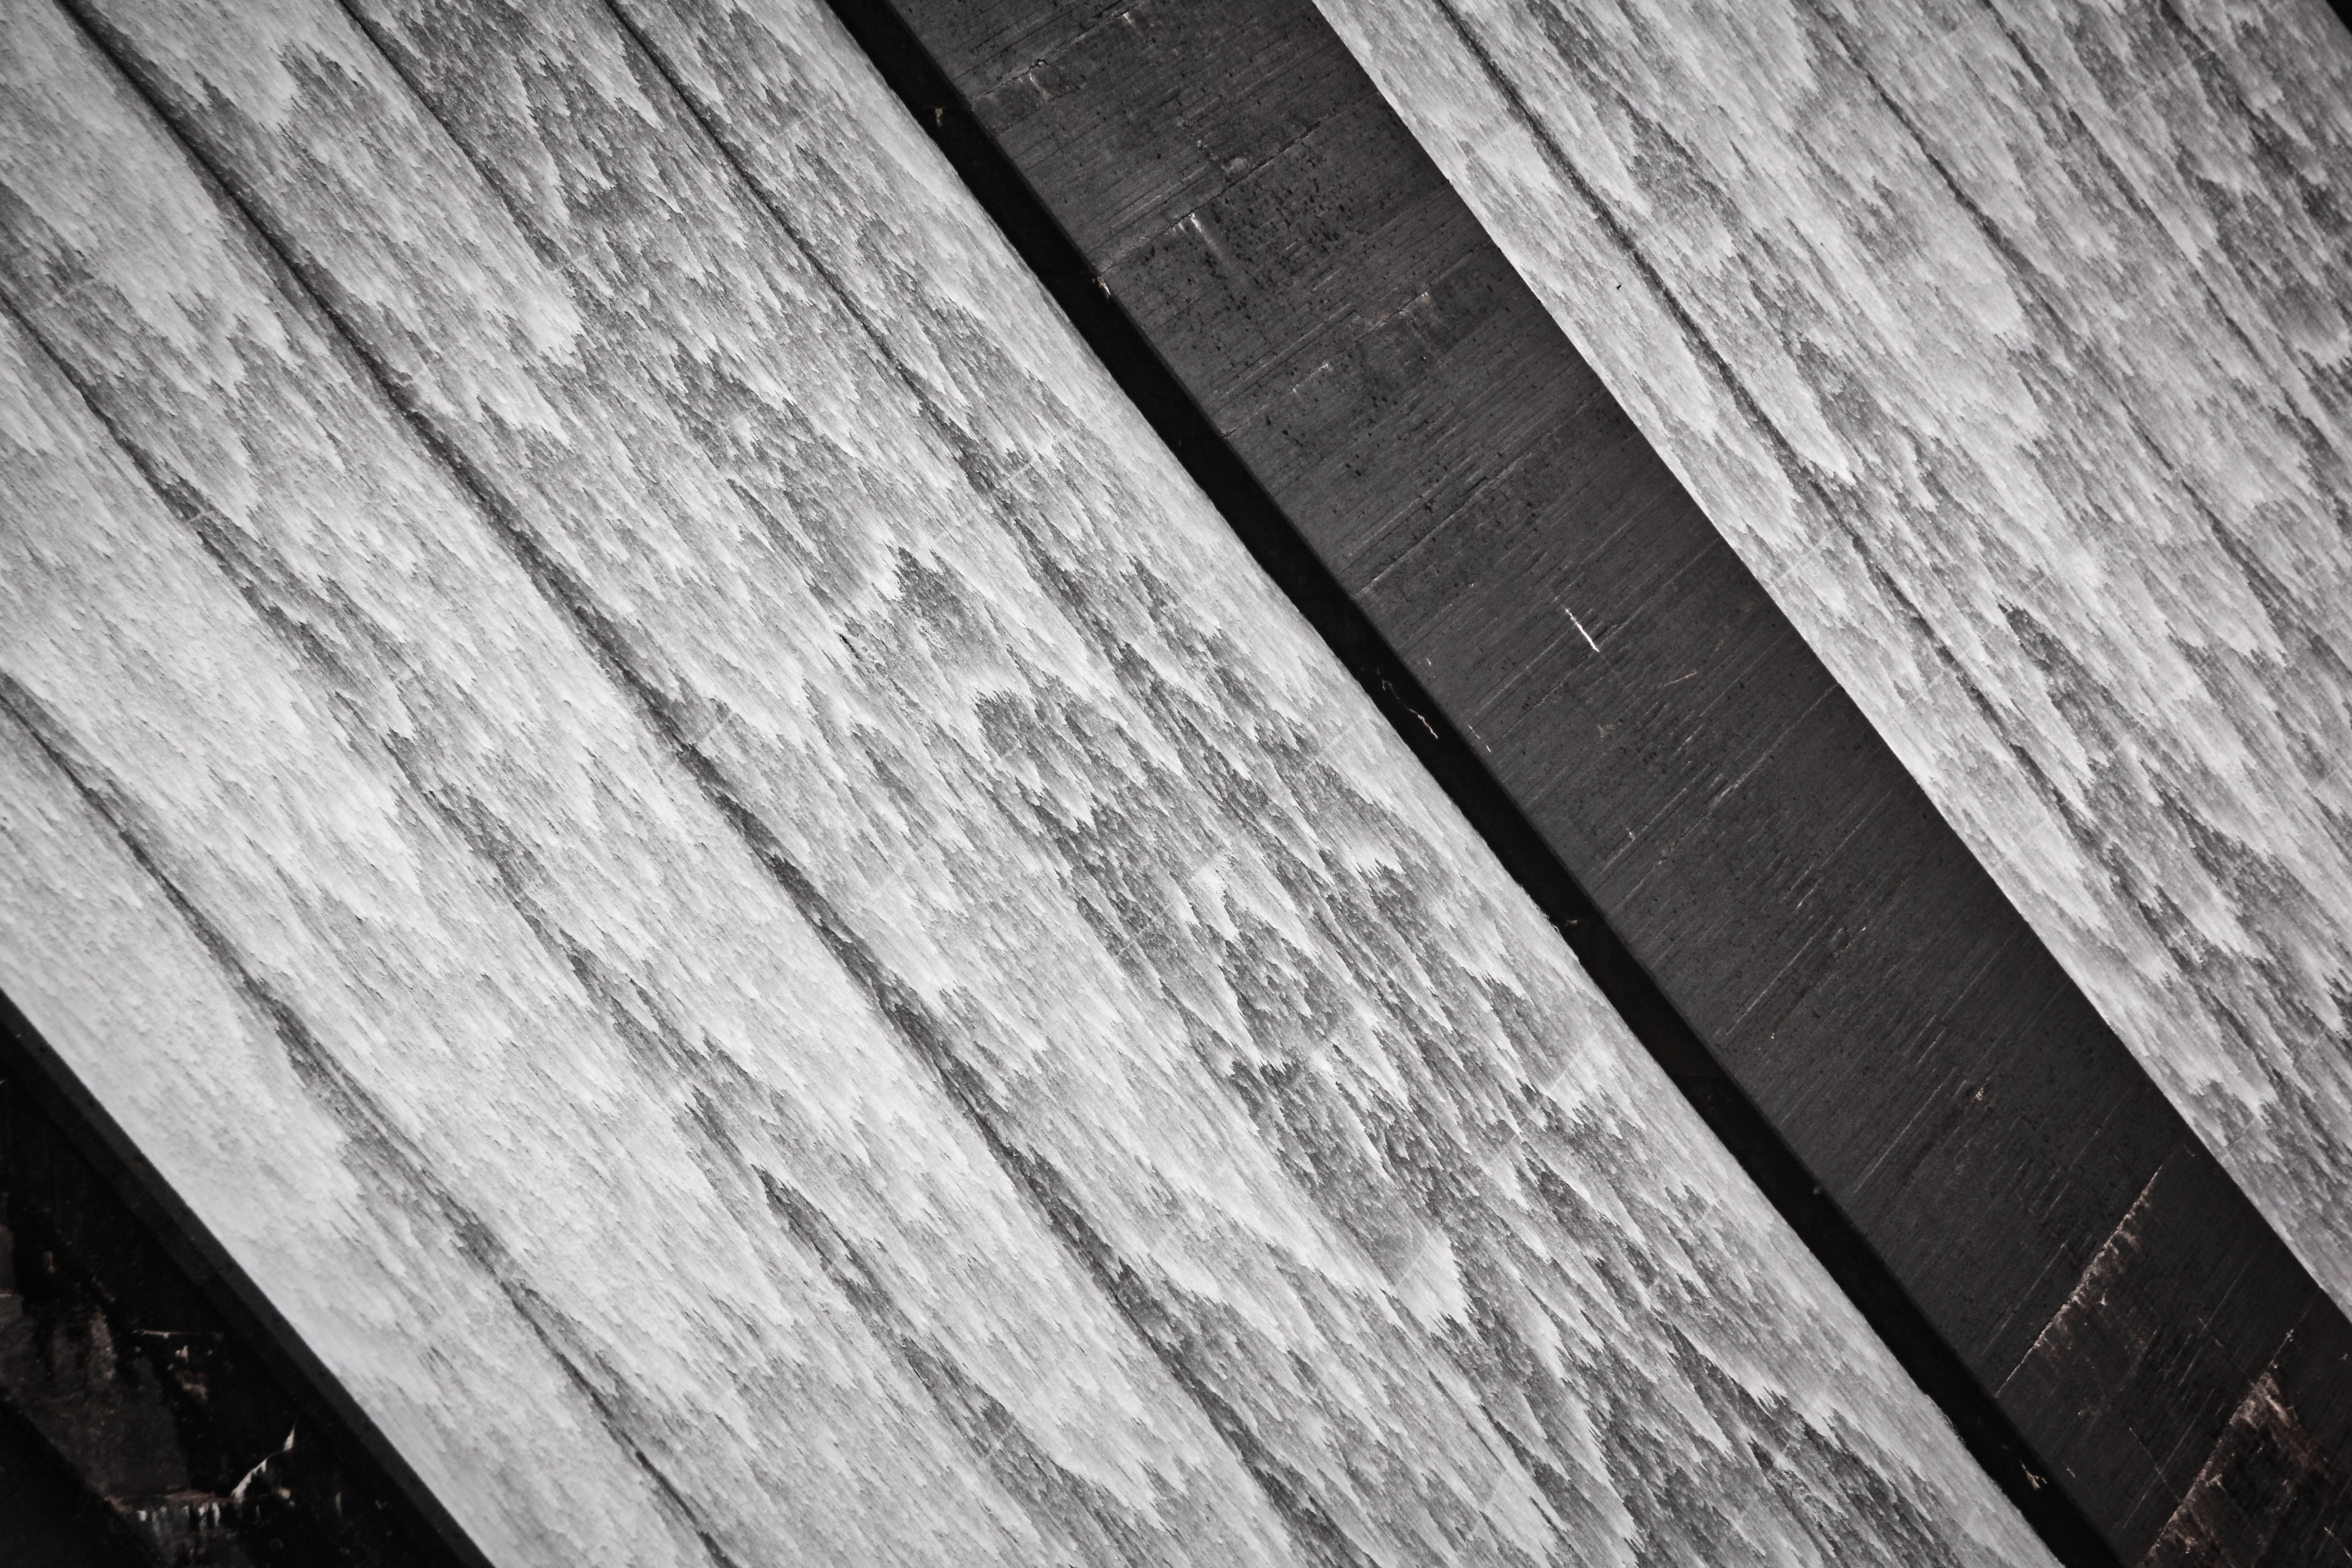
dam, water, diagonal, wood, black, line, plank, wood stain, wall, hardwood, black and white, pattern, siding, architecture, lumber, monochrome, photography, plywood, monochrome photography, beam, parallel